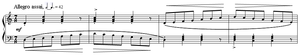
Bartok - exercice à 7 temps n°1
La mesure à sept temps est une combinaison entre deux mesures binaires et une mesure ternaire. Elle comprend donc généralement trois « temps forts » et quatre « temps faibles ».